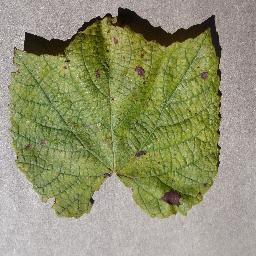
Label: Grape___Leaf_blight_(Isariopsis_Leaf_Spot)